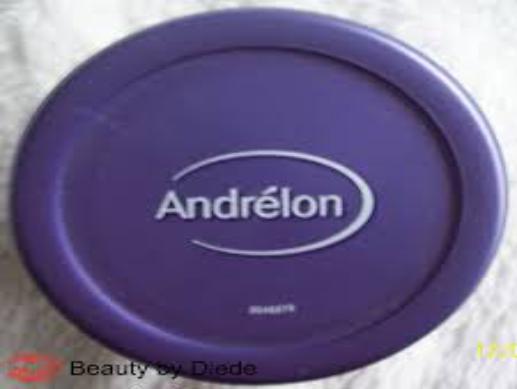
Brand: Andrelon
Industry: Necessities